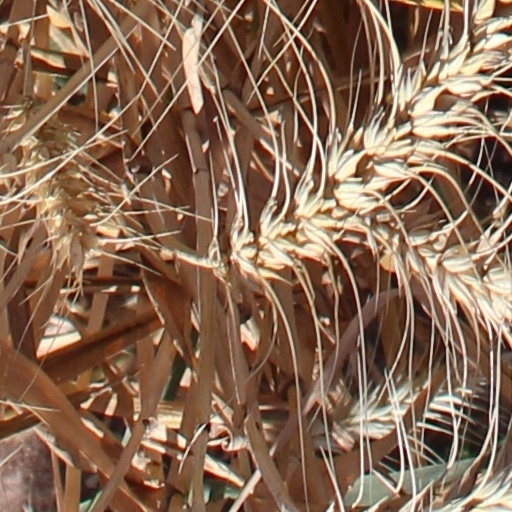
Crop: wheat